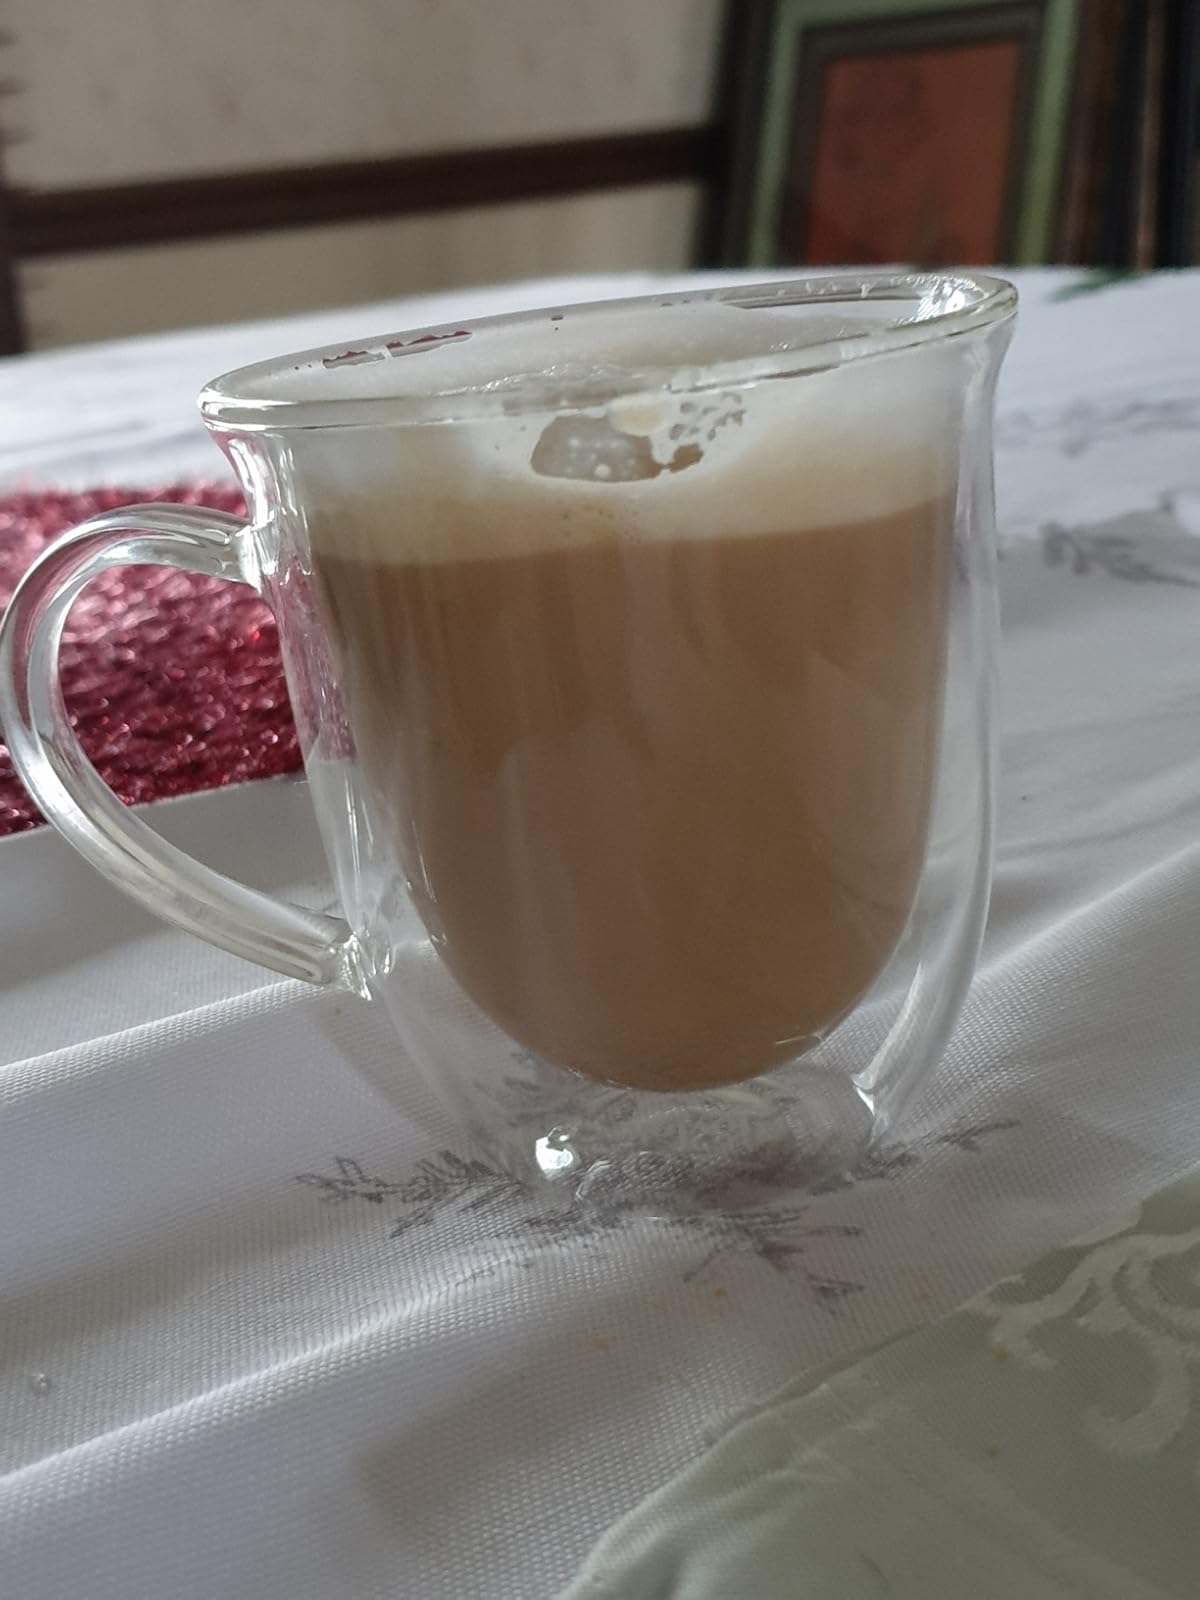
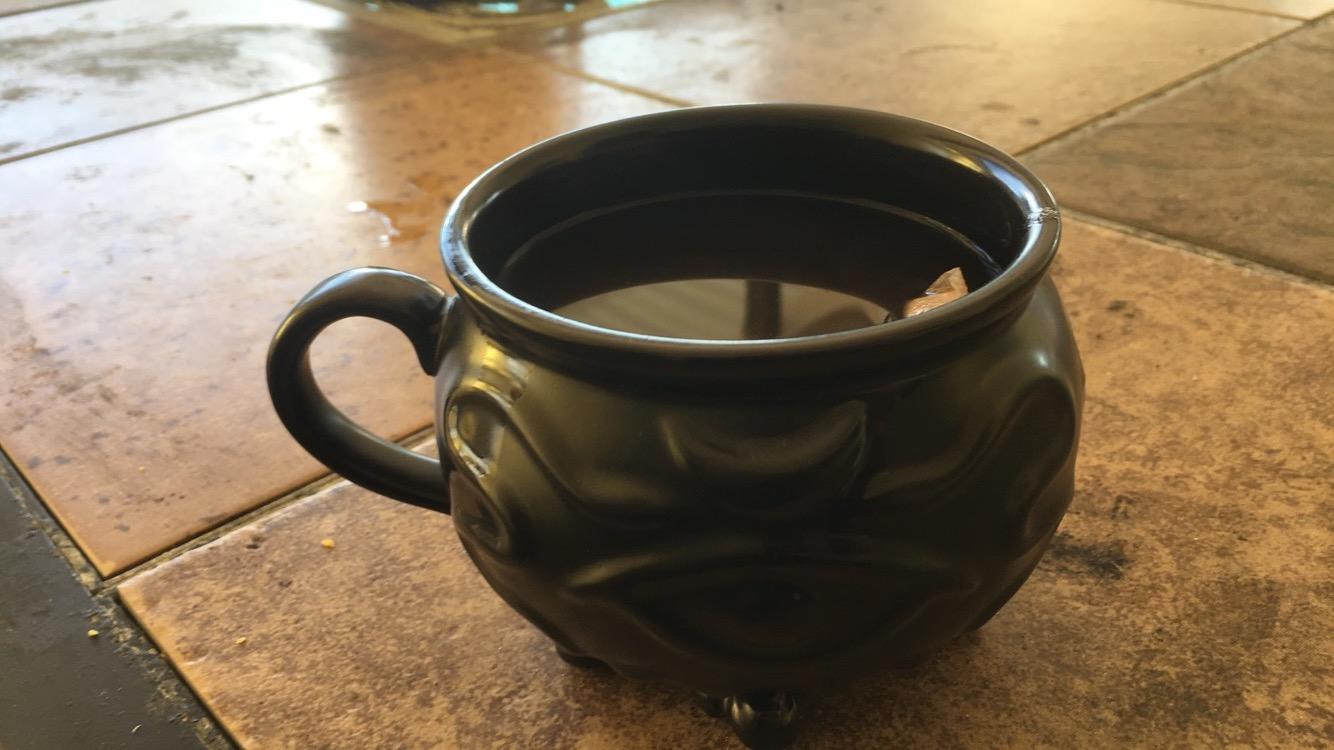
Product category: items_mug
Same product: no